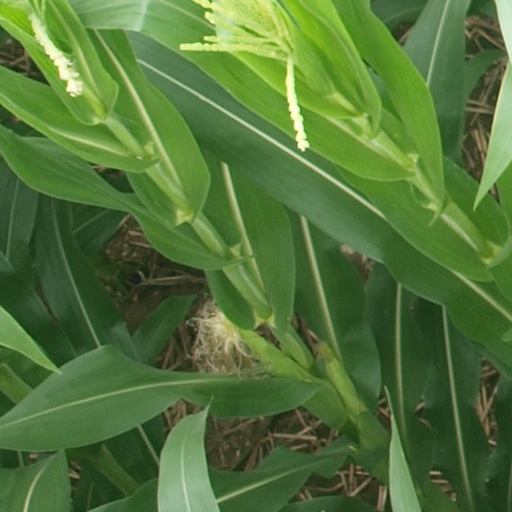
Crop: maize; corn